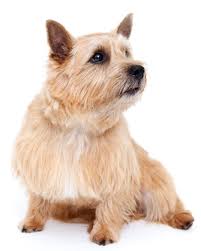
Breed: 203-n000016-Norwich_terrier